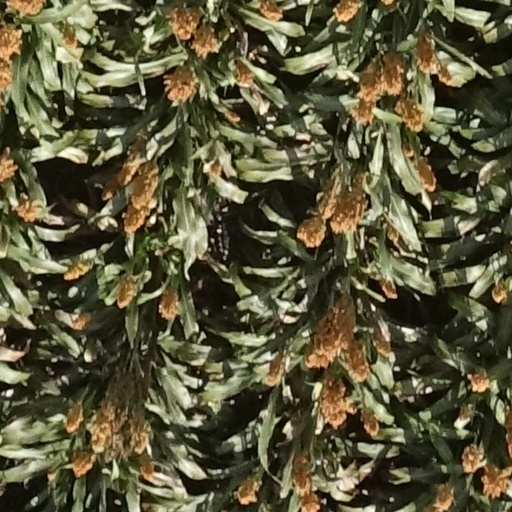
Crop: sorghum